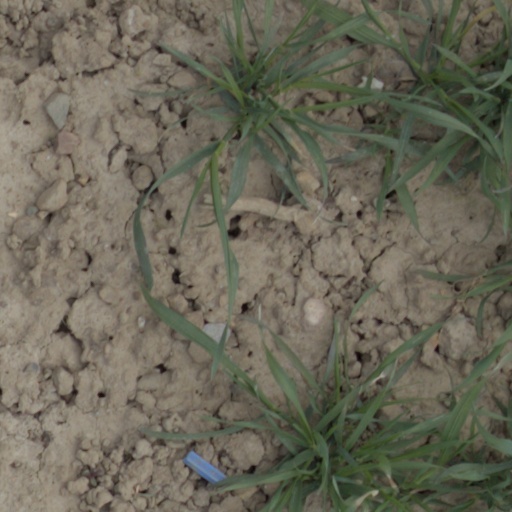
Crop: wheat